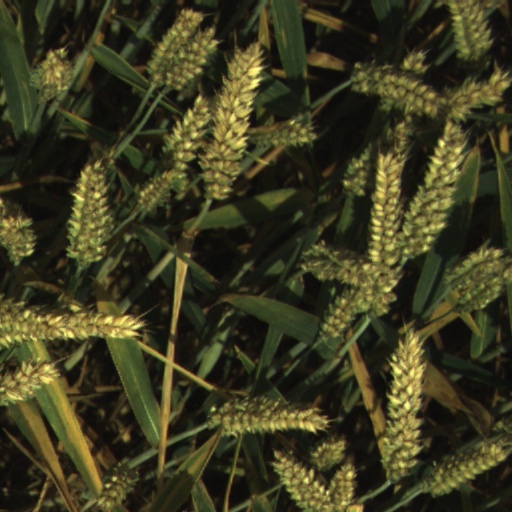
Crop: wheat